Chris Skudder

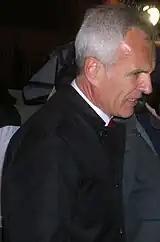
Chris Skudder in 2011

Christopher Skudder (born 1959) is a British broadcast journalist, and sports news broadcaster with ITV.